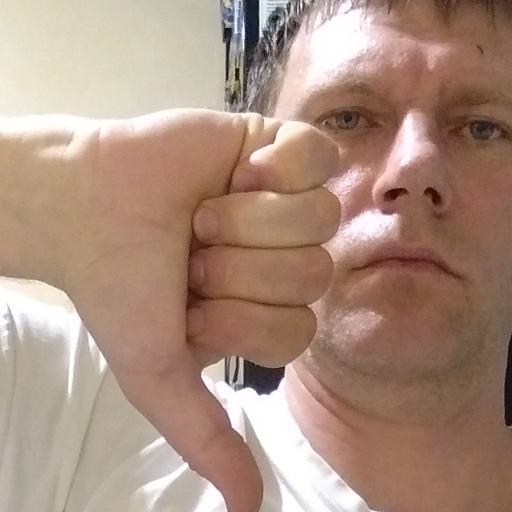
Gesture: dislike